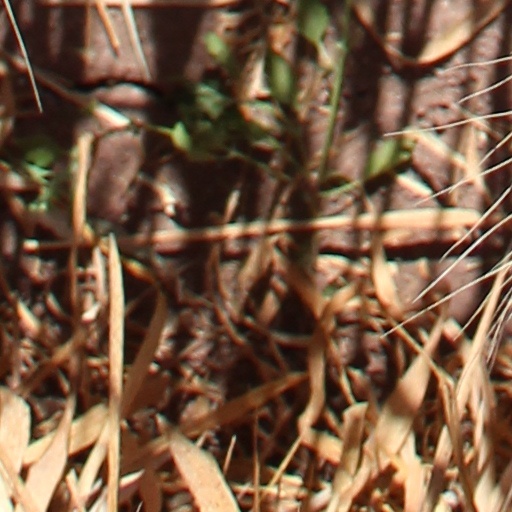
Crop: wheat